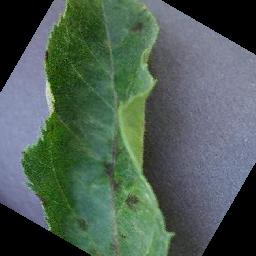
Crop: apple
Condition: scab